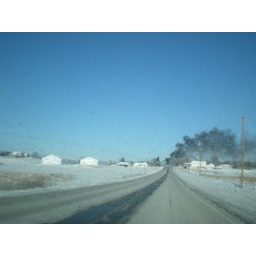
On my way to shop I found the road blocked due to fire of apartment building in Loretto